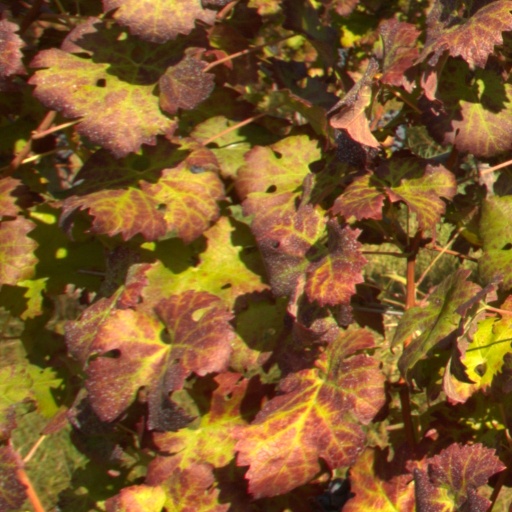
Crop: grape